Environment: real
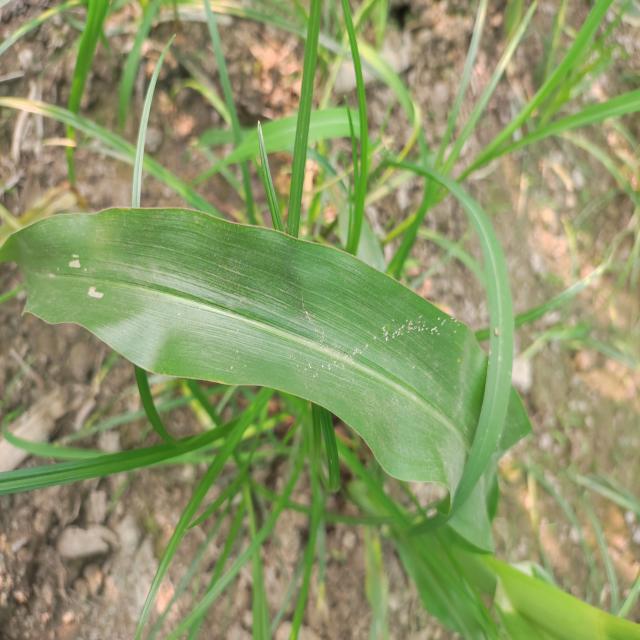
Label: fall_armyworm